The Favourites of the Emperor Honorius

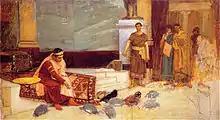
Study for "The Favourites of the Emperor Honorius"

The Favourites of the Emperor Honorius is a painting by John William Waterhouse completed in 1883. The painting depicts Honorius feeding birds which are on the rug in front of him; the dark colours of the rug and his clothes define a space. Separated from him and the birds are the councillors seeking his attention, and who along with the attendant are dressed in paler shades.